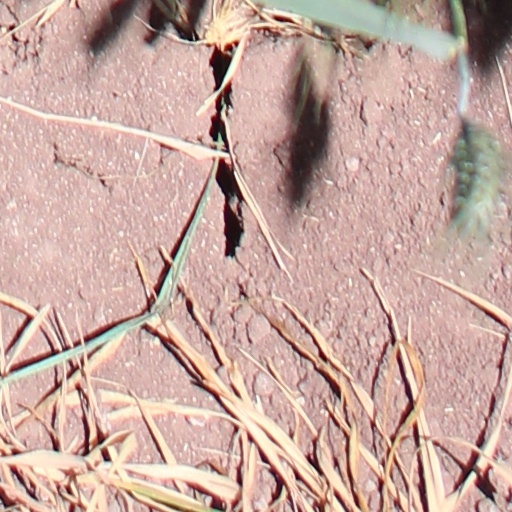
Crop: wheat